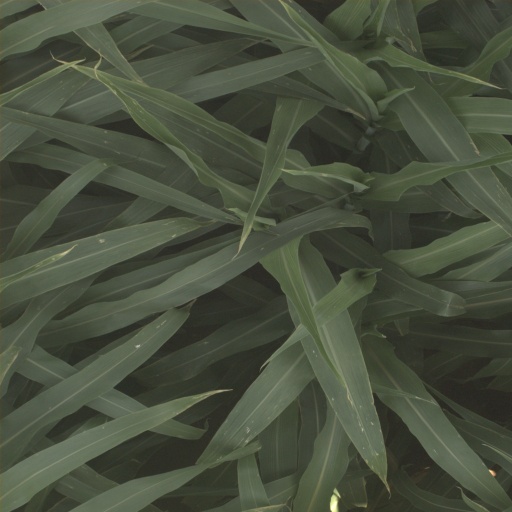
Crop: sorghum